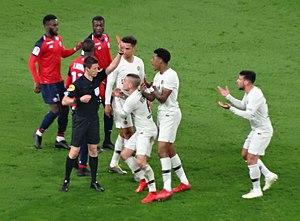
Benoît Bastien est un arbitre international français de football né le 17 avril 1983 à Épinal.
Marco Verratti, né le 5 novembre 1992 à Pescara, est un footballeur international italien qui évolue au poste de milieu de terrain au Paris Saint-Germain.